Christiane Klopsch

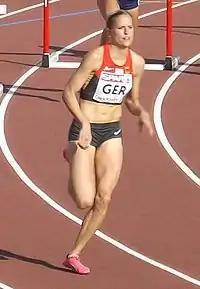
Christiane Klopsch at the 2015 European Team Championships

Christiane Bettina Klopsch (born 21 August 1990 in Marburg) is a German athlete specialising in the 400 metres hurdles. Her biggest individual achievement is the fourth place at the 2015 Summer Universiade in Gwangju.